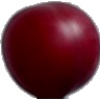
Label: Cherry Wax Red 1